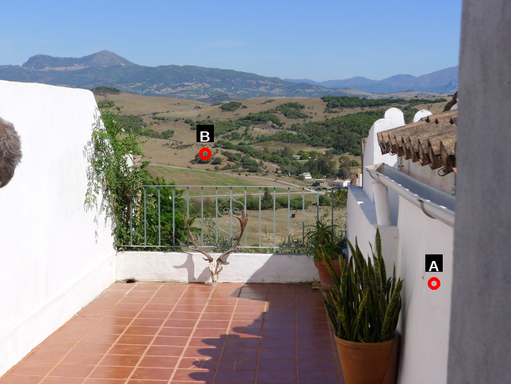
Question: Two points are circled on the image, labeled by A and B beside each circle. Which point is closer to the camera?
Select from the following choices.
(A) A is closer
(B) B is closer
Answer: A